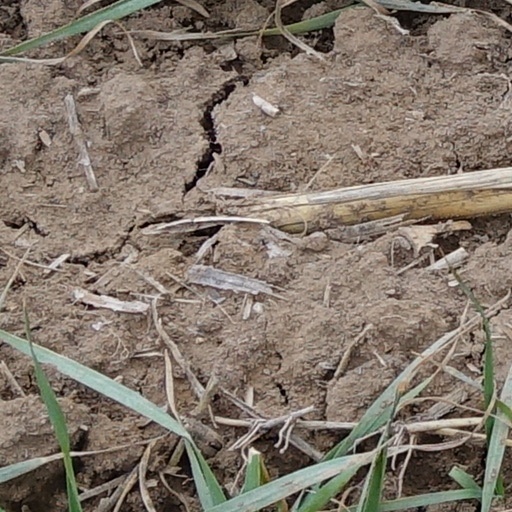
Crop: wheat